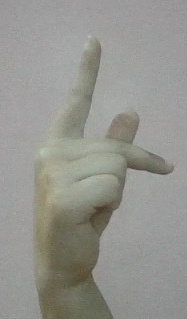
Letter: dha